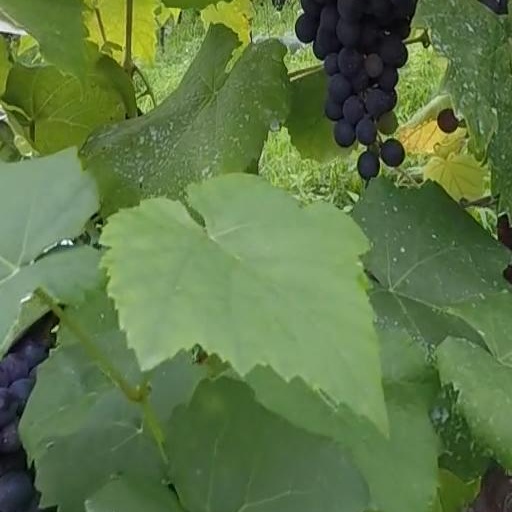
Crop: grape